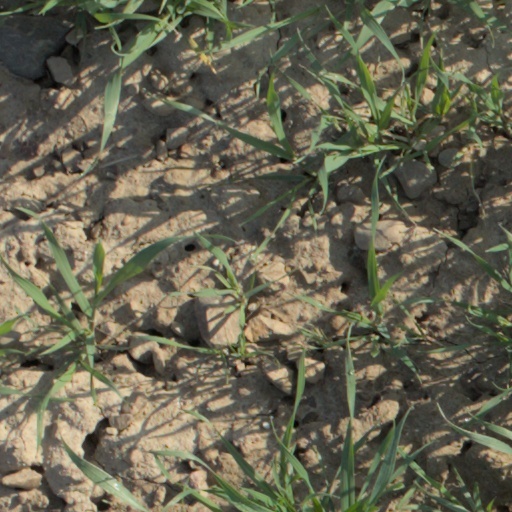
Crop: wheat